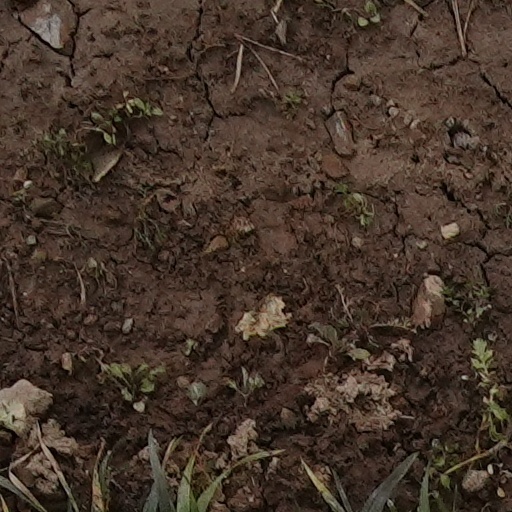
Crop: wheat